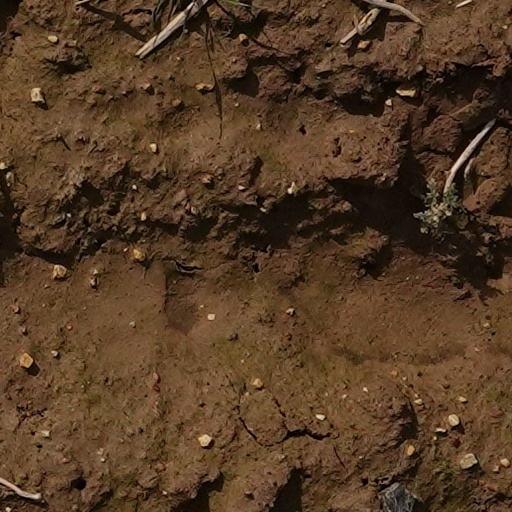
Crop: wheat